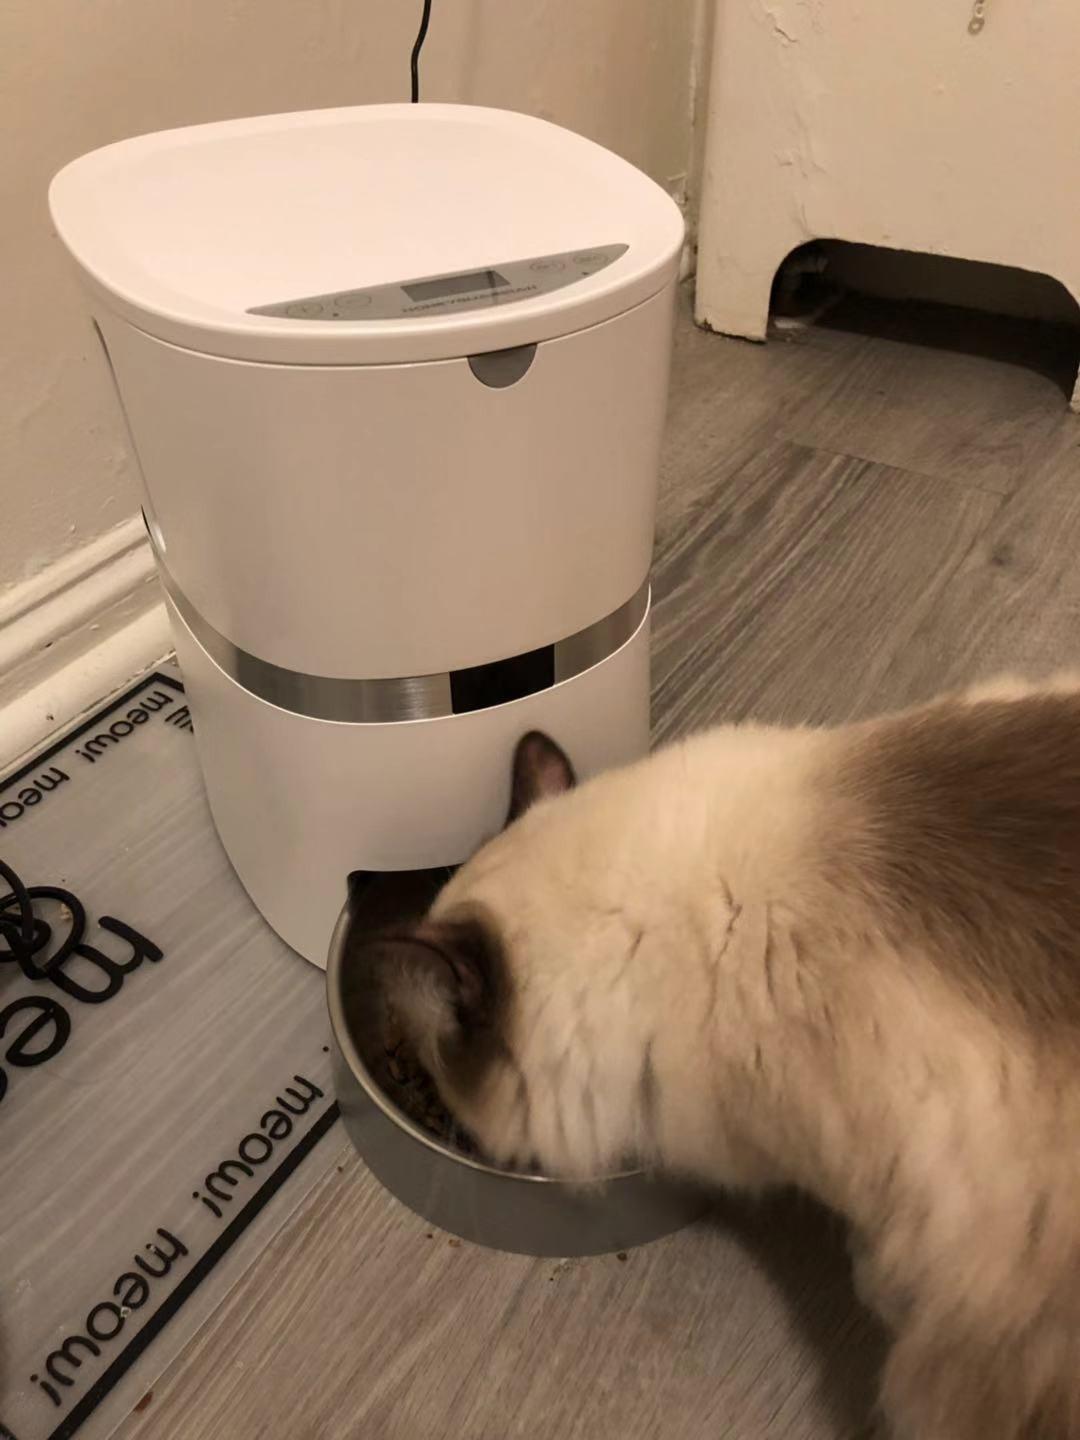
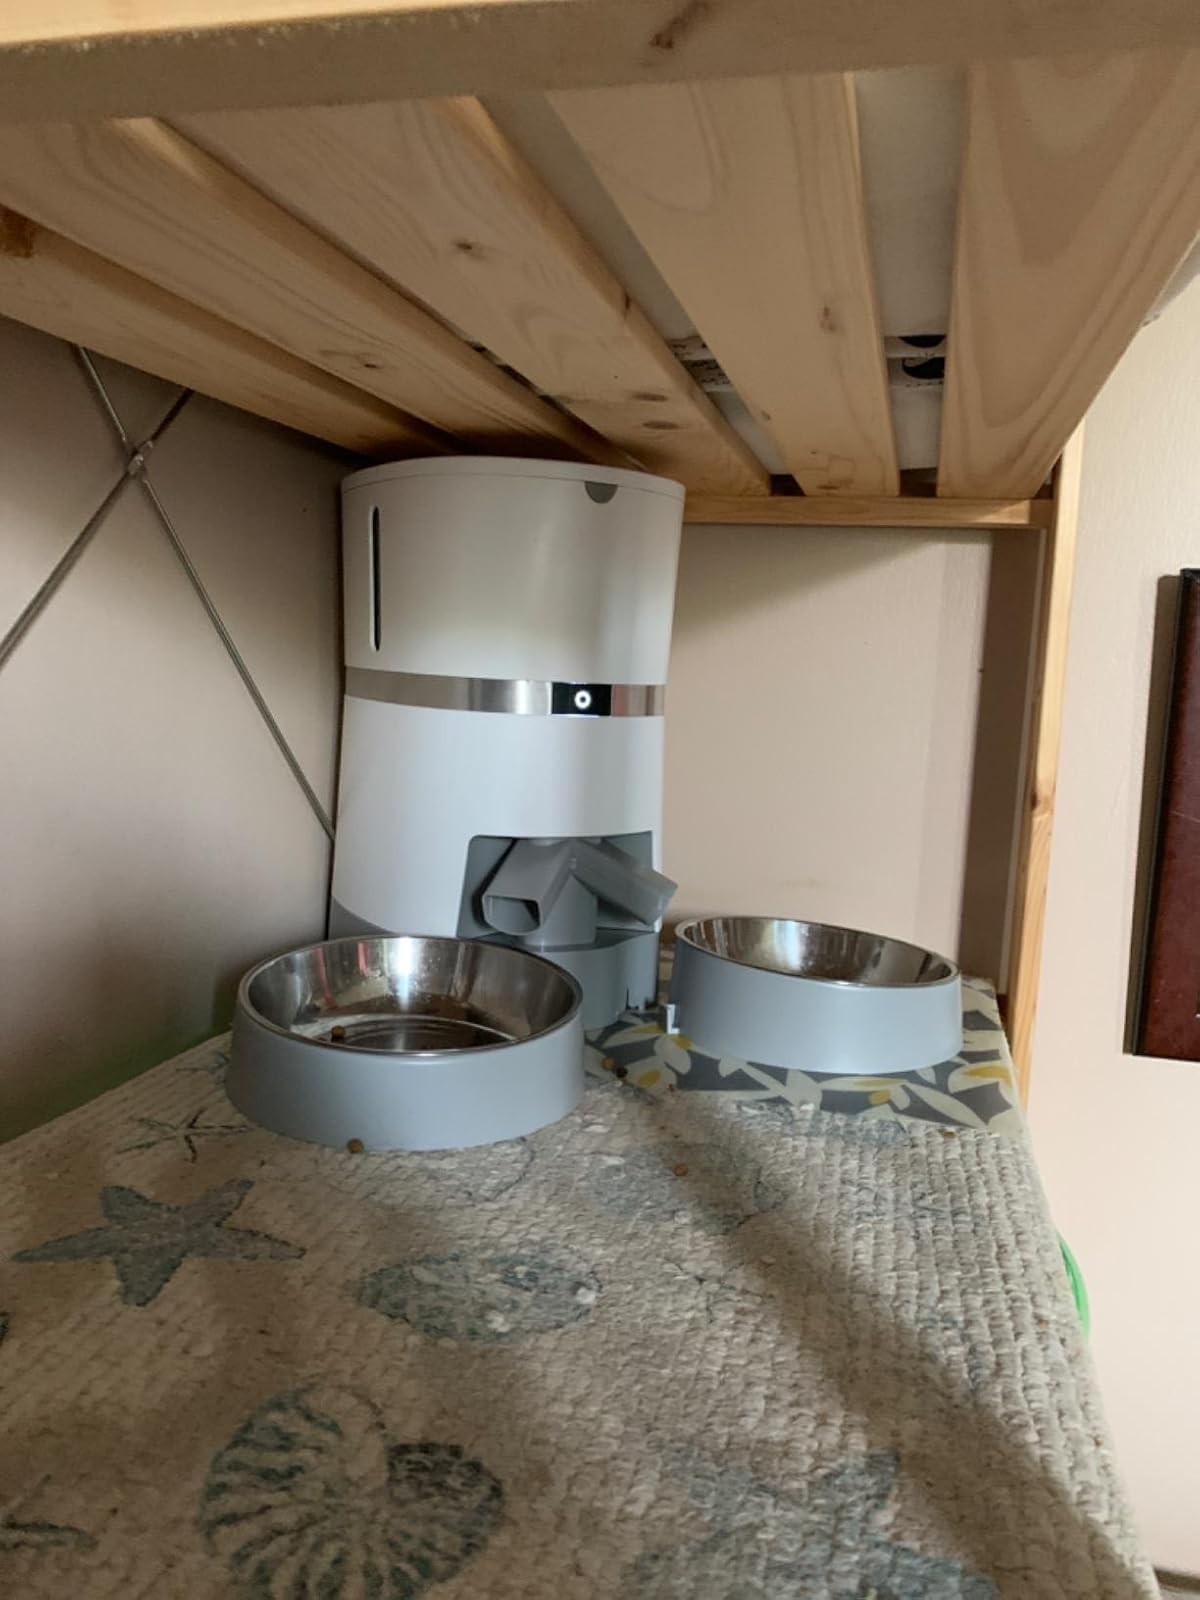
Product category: items_feeder
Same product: no